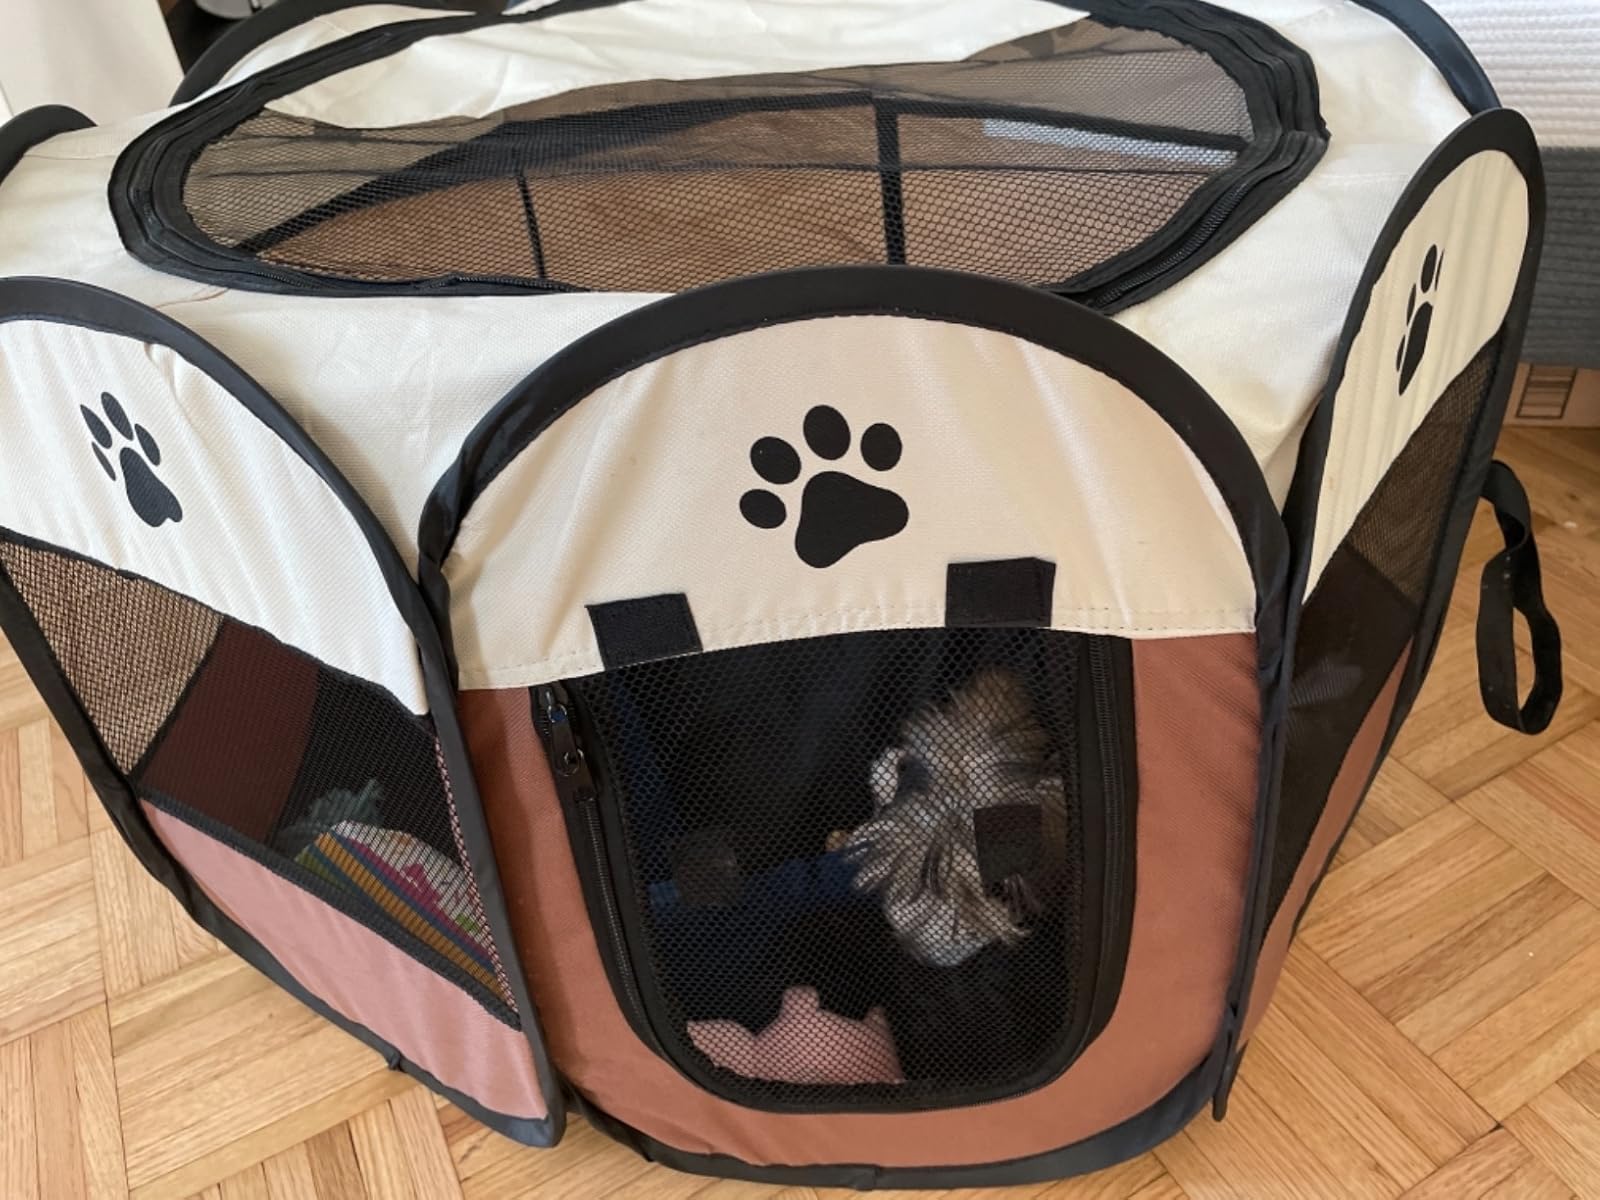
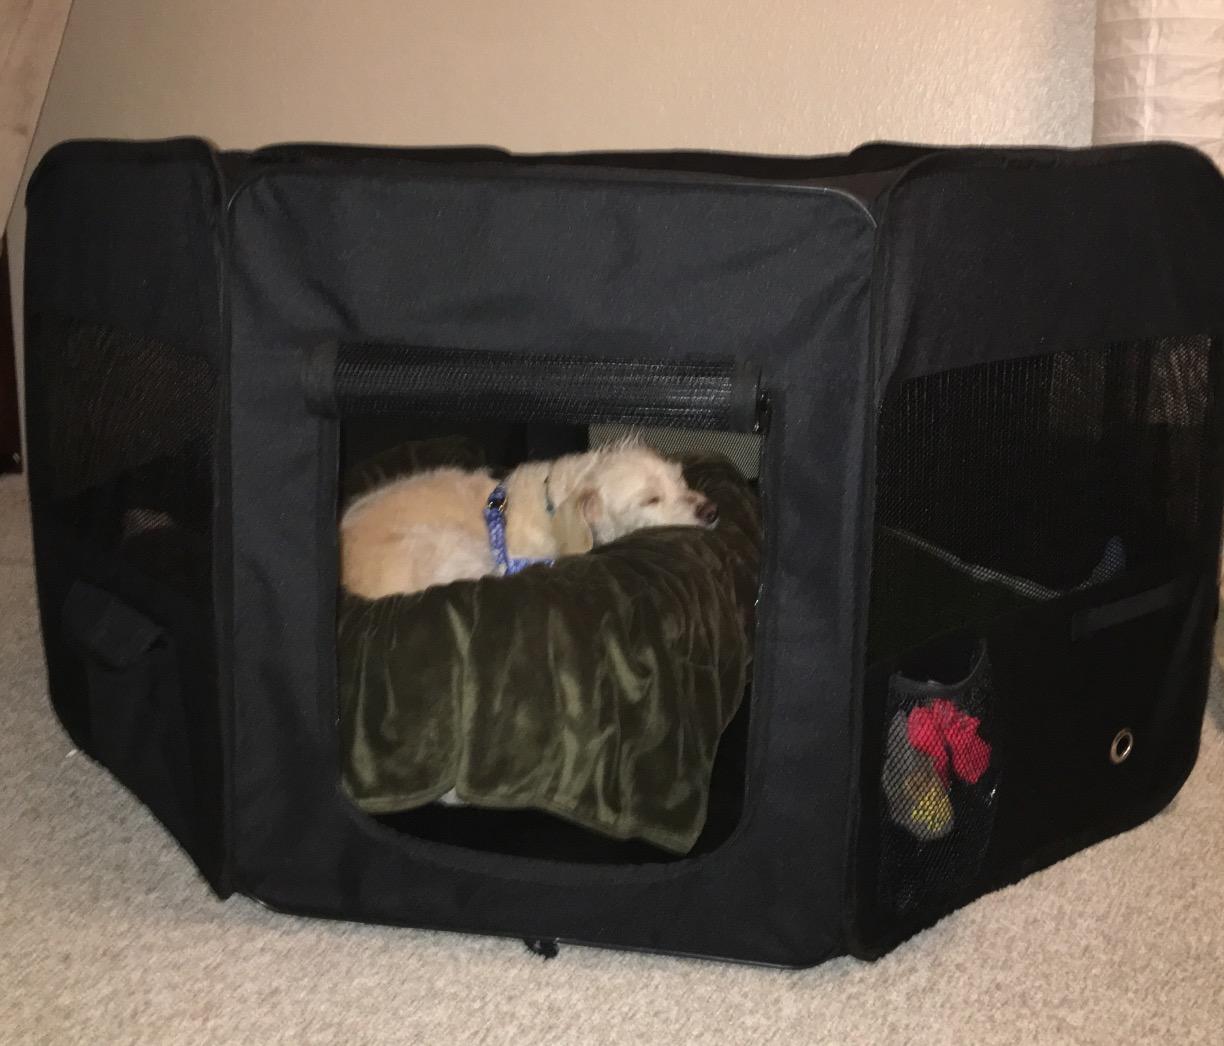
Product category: items_kennel
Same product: no